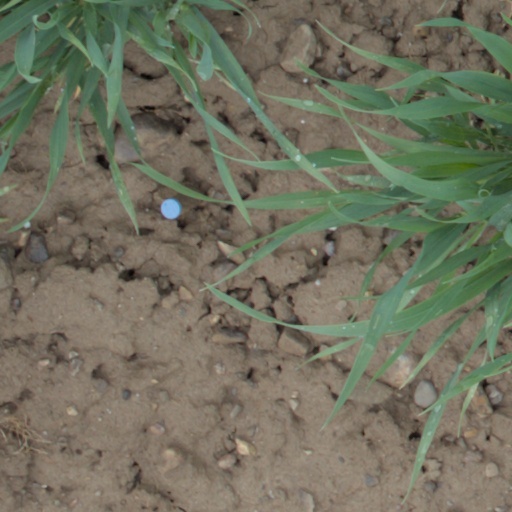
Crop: wheat